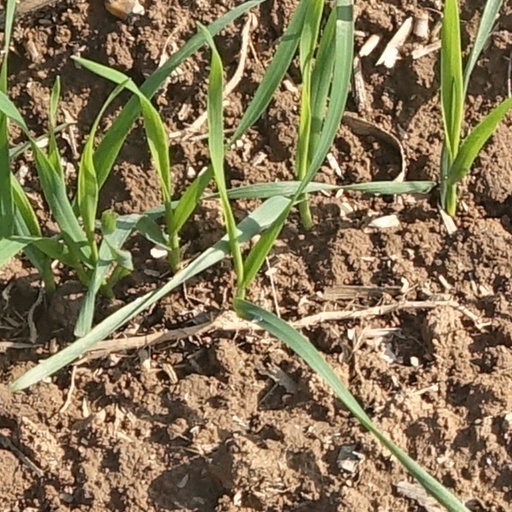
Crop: wheat